Odd Isaachsen Willoch

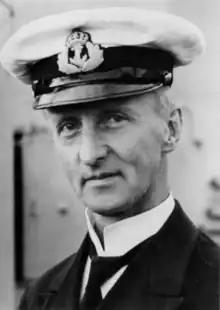

Odd Isaachsen Willoch (26 February 1885 – 9 April 1940) was a Norwegian naval officer who commanded one of the two coastal defence ships defending Narvik during the German invasion of Norway on 9 April 1940.